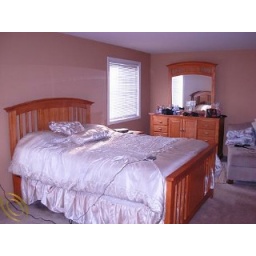
Master bed room has a HUGE walk in closet and master bathroom